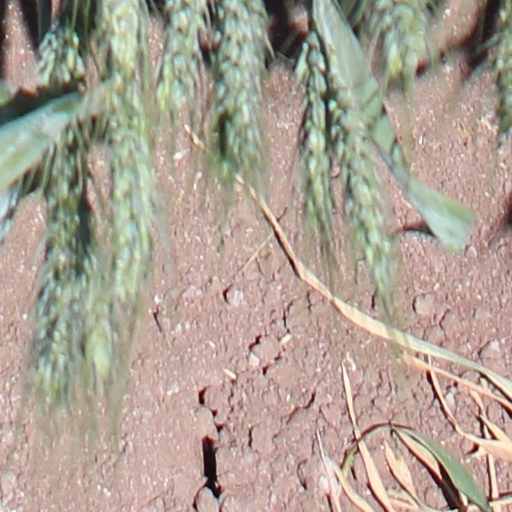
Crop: wheat